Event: Typhoon Ruby
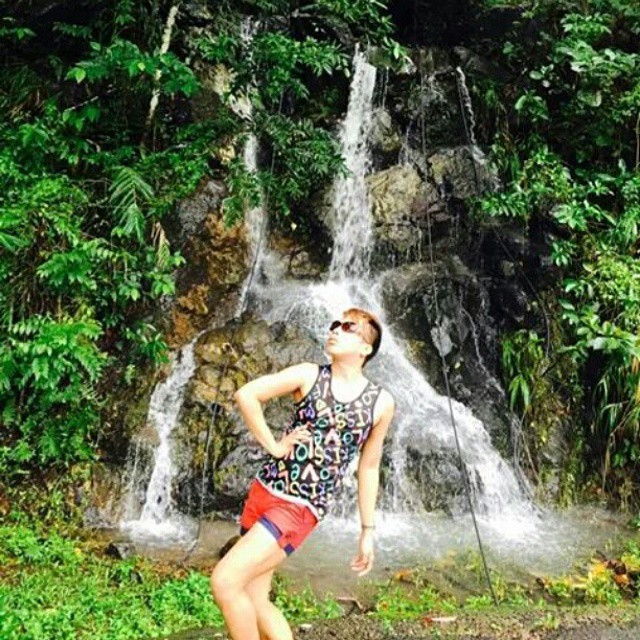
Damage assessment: no_damage